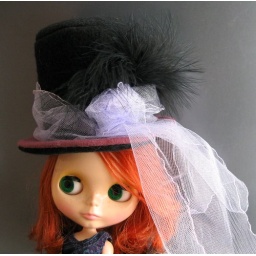
Black wool doll tophat. Wine wool upper brim. Lavendar tulle trailing sash, black marabou feathers. Doll hat by Cindy Sowers